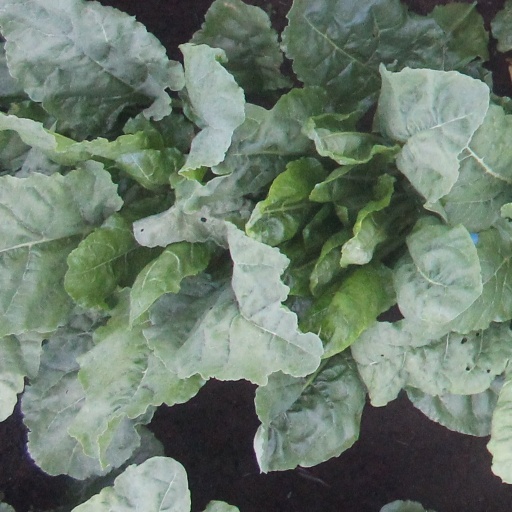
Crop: sugar beet